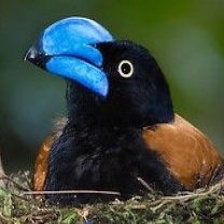
Species: HELMET VANGA
Scientific name: EURYCEROS PREVOSTII